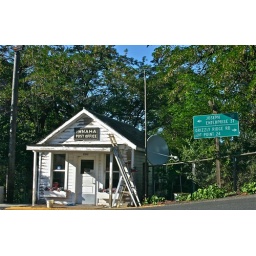
I think the same plastic flowers were in the planter boxes when we visited 51 years ago.